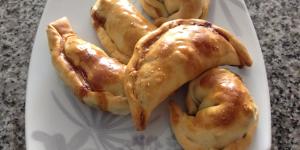
empanadas bolognesa